PIAT

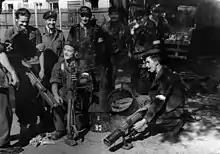
Warsaw Uprising combatants display PIAT weapons.

Tactical training emphasized that it was best used with surprise and concealment on the side of the PIAT team, and where possible enemy armoured vehicles should be engaged from the flank or rear. Due to the short engagement distances and the power of the bomb, the crew could be in the bomb blast zone so hard cover was desirable; on open training grounds this might be a slit trench. The PIAT was often also used in combat to knock out enemy positions located in houses and bunkers. It was officially given an additional role as an ad-hoc crude mortar, by placing the shoulder pad of the weapon on the ground and supporting it: one rifleman considered it a more effective infantry mortar than the official two-inch mortar.